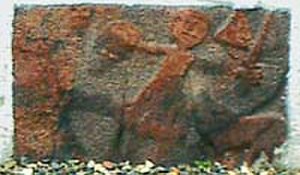
Beder Kirke
Figur i fundamentsten
Figur i fundamentsten i Beder kirke - eget foto
Beder Kirke er en kirke i Beder Sogn syd for Århus. Den oprindelige del er opført omkring 1150 af runde marksten; kun hjørner og vindues- og døråbninger var af tilhuggede granitkvadre. De meget små romanske vinduer har formodentlig været dækket med svineblærer, så kirken har været meget mørk.